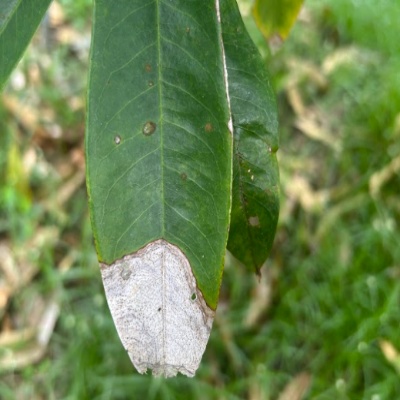
Label: Leaf_Blight